Salvia divinorum

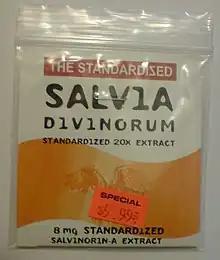
Salvia extract as it is commonly sold in stores where it is legal

The relatively recent emergence of "Salvia divinorum" in modern Western culture, in comparison to its long continuing traditions of Indigenous use, contrasts widely differing attitudes on the subject.